Leopold Arends

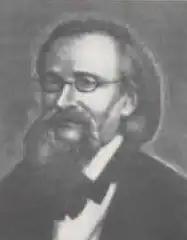
Leopold Arends

Leopold Alexander Friedrich Arends (4 December 1817 in Rukiškis, Vilna Governorate (now Anykščiai district of Lithuania) – 22 December 1882, Berlin) was a German stenographer and inventor of a system of stenography extensively used on the Continent, especially in Sweden.